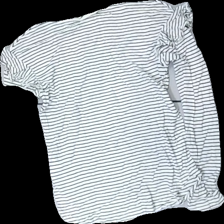
View: back
Type: Top
Category: Ladies
Brand: H&M
Colors: White, Black
Material: 100% viscose
Pattern: Striped
Cut: Regular
Size: XS
Season: All
Price range: <50
Recommended usage: Recycle